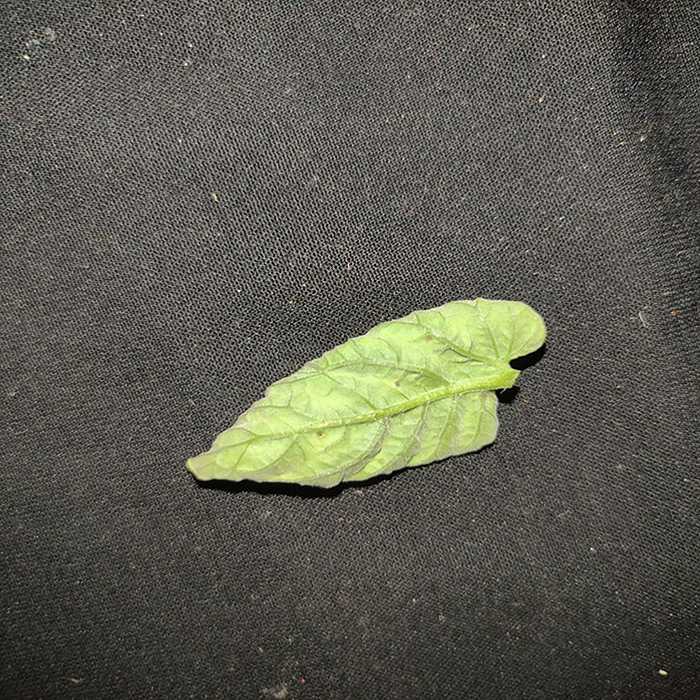
Plant: Tomato
Label: Tomato leaf curl virus